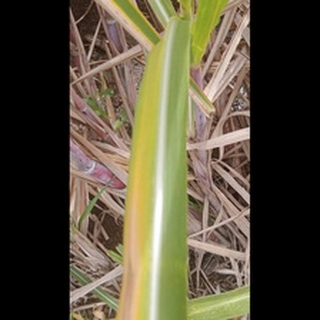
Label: sugarcane_yellow_leaf_disease